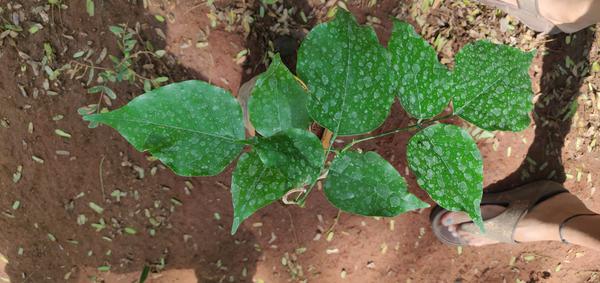
Plant: Honge